Frederick Maurice Watson Harvey

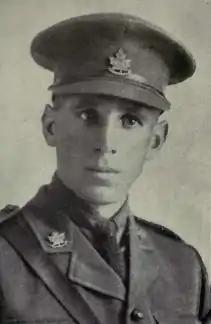

Brigadier Frederick Maurice Watson Harvey, VC, MC (1 September 1888 – 24 August 1980) was an Irish-born Canadian recipient of the Victoria Cross, Canadian soldier and rugby union player. During the First World War, while serving in the Canadian Expeditionary Force, he was awarded the Victoria Cross, making Harvey Canada's twenty-third recipient, the Military Cross and the French Croix de Guerre.